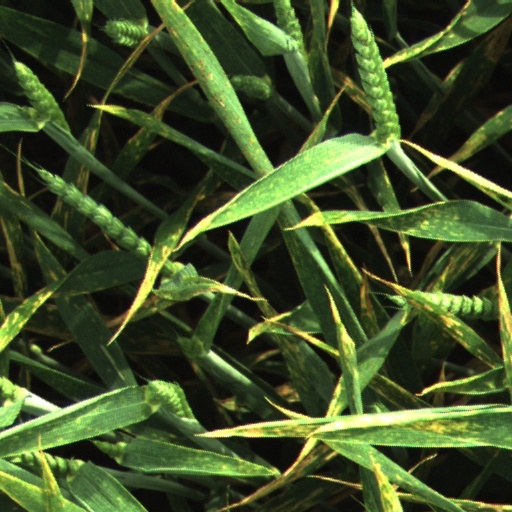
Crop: wheat